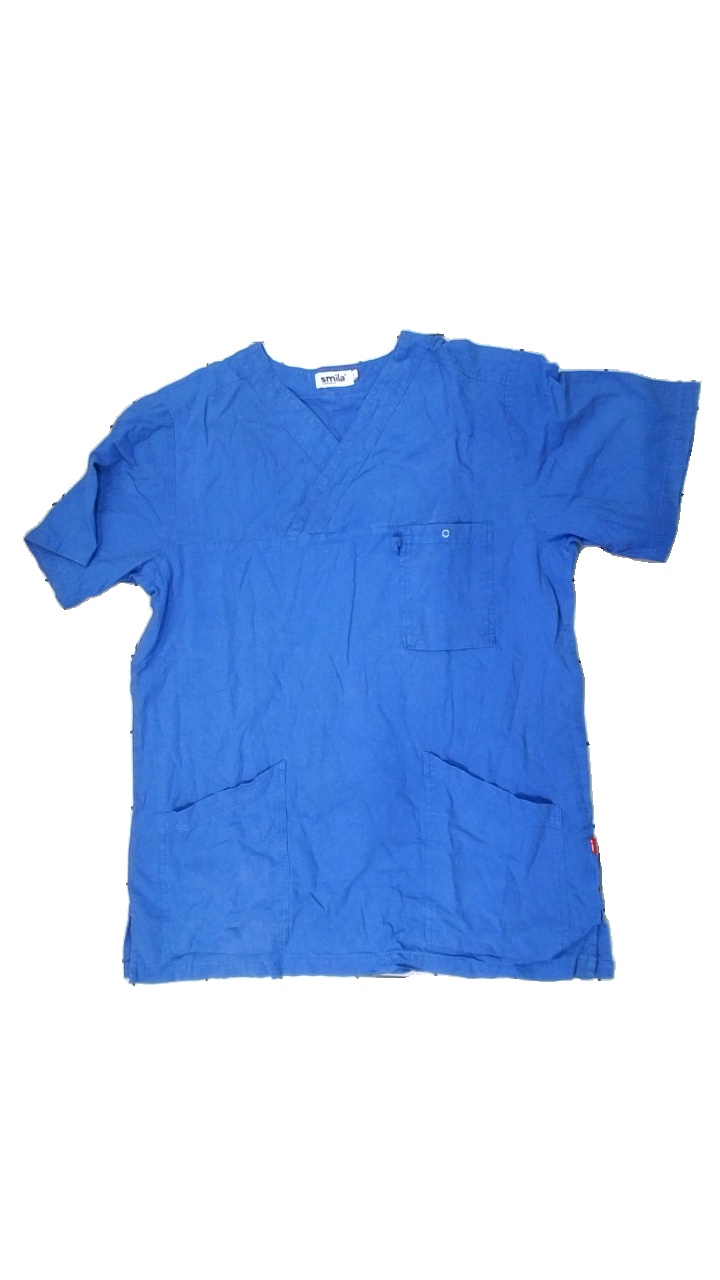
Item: T-shirt (Ladies)
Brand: Smila
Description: Blue t-shirt
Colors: Blue
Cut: Regular
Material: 100% Cotton
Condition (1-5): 2
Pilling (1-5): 5
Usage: Export
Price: <50